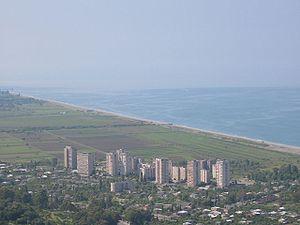
Gagra est une ville d'Abkhazie, chef-lieu du district de Gagra. Elle est située sur la Mer Noire, à 22 kilomètres au sud de Sotchi. Le climat subtropical de la région avait fait de Gagra une station balnéaire populaire durant la Russie impériale et l'Union soviétique. La ville avait une population de 26 636 habitants en 1989 mais celle-ci a beaucoup diminué du fait de la guerre de 1989-1993 et de l'expulsion de nombreux géorgiens de la région, contrôlée par les indépendantistes abkhazes. La ville est toujours fréquentée par des touristes russes. L'aéroport de Sotchi-Adler se trouve à une trentaine de kilomètres de Gagra.